Gösta Sandberg

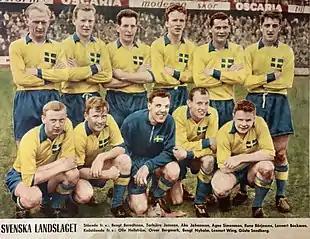
The Sweden men's national football team in 1961 with Sandberg in the front row, and from the left, standing: Bengt Berndtsson, Torbjörn Jonsson, Åke Johansson, Agne Simonsson, Rune Börjesson and Lennart Backman; crouched: Olle Hellström, Orvar Bergmark, Bengt Nyholm, Lennart Wing and Gösta Sandberg.

Gösta Sandberg joined Djurgården before the 1951–52 Allsvenskan season and stayed with the team throughout the rest of his career, until 1966, winning four Swedish titles. During his debut season in Allsvenskan, he played all 22 matches and six goals. Except for a one-year spell in second tier Division 1, Sandberg played all his Djurgården football in Allsvenskan, and there making 298 appearances and scoring 70 goals. As of 2023, he is the player who have scored the most goals in Allsvenskan for Djurgårdens IF.